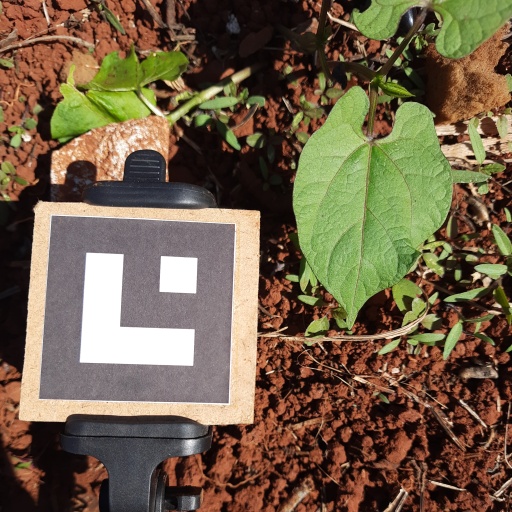
Observations: wavy surface, no eating holes, under sunlight